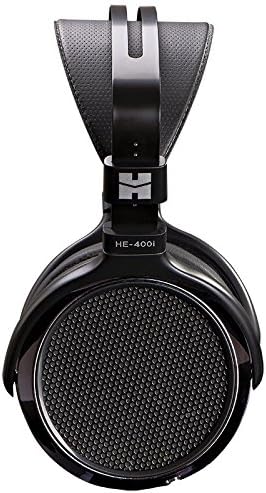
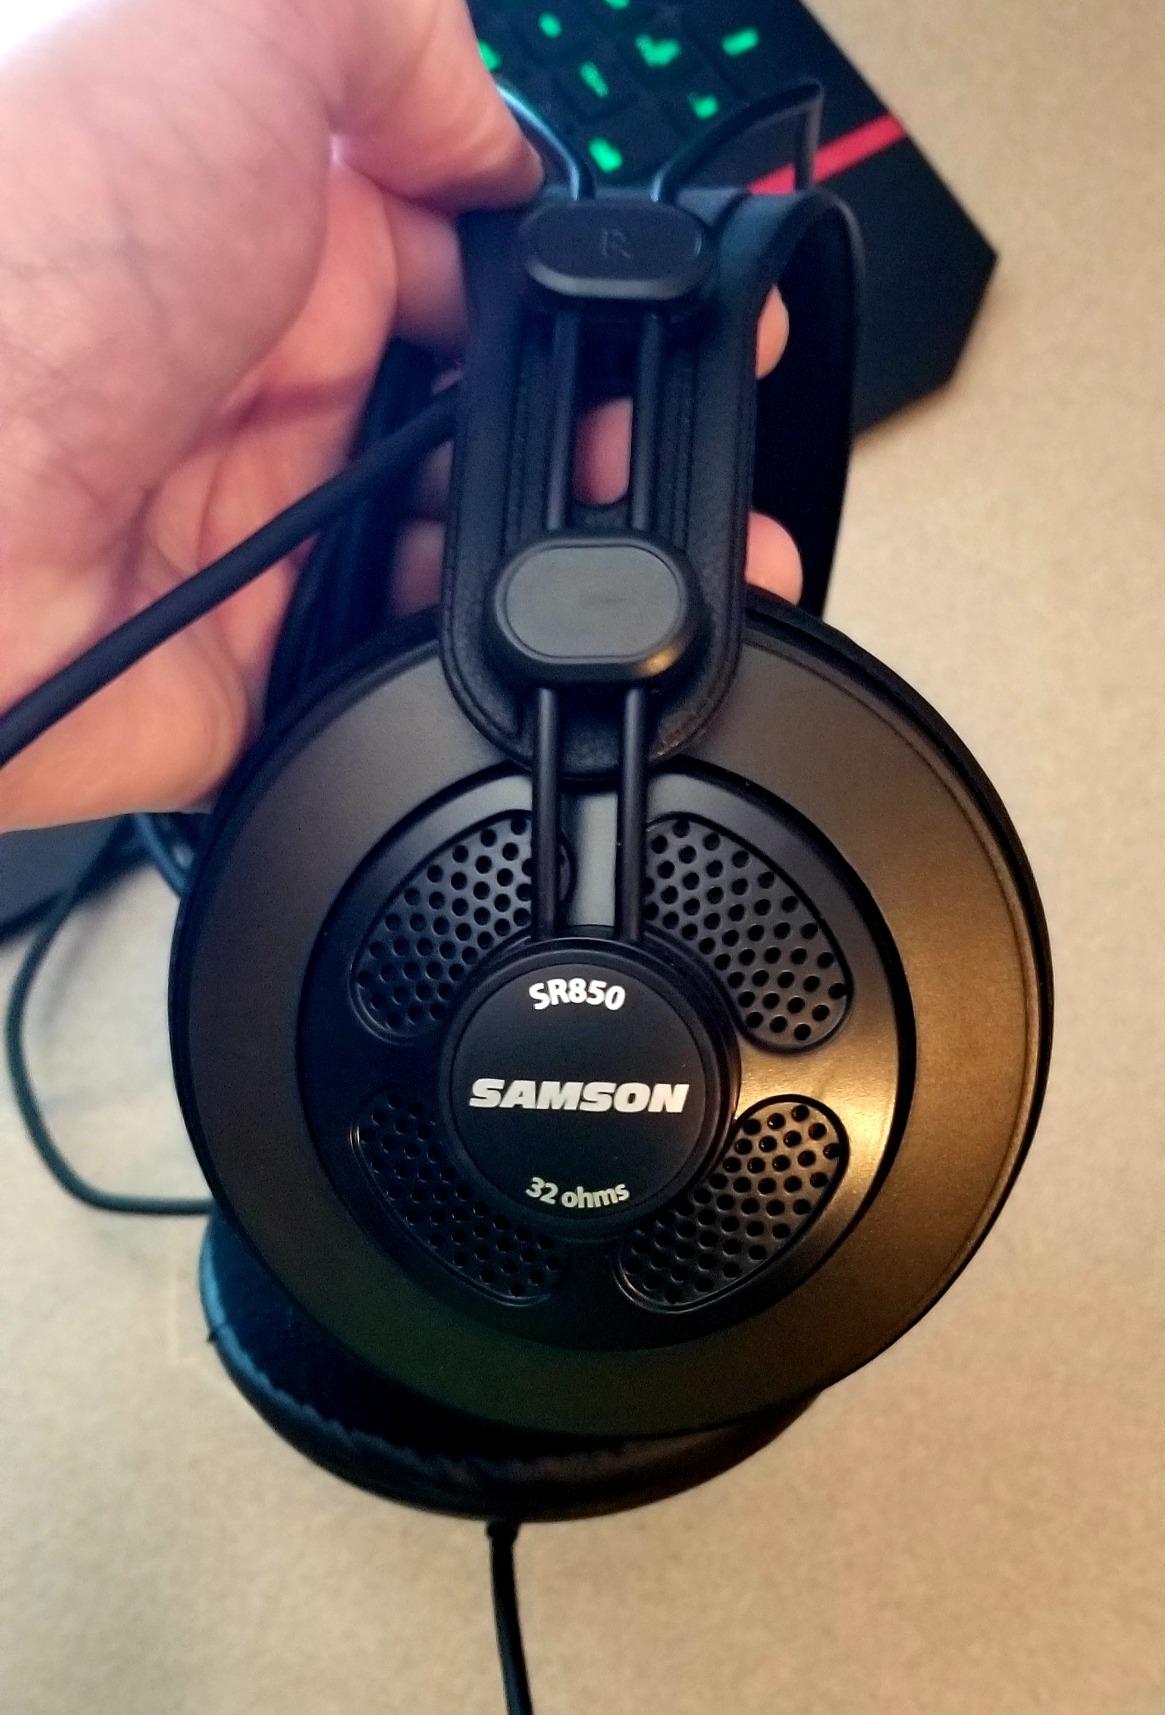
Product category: headphones
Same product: no